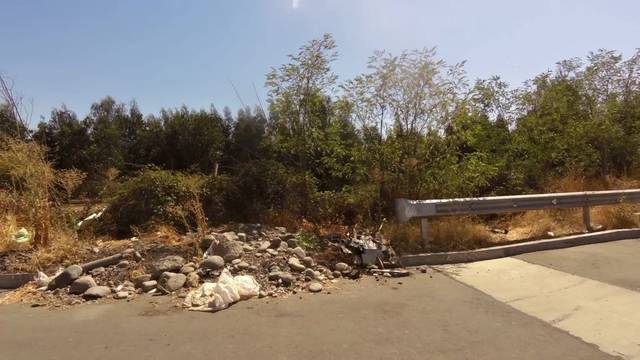
Region: Chile
Coordinates: -34.96, -71.233